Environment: real
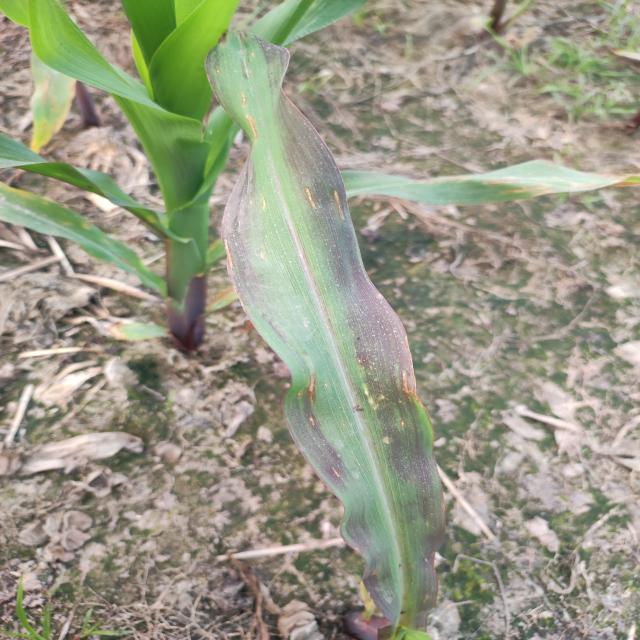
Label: phosphorus_deficiency